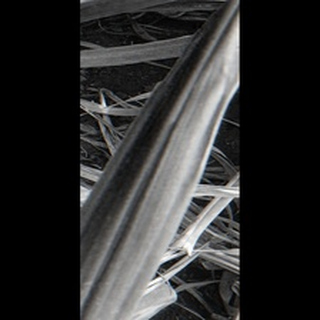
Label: sugarcane_red_rot